Karen Spärck Jones

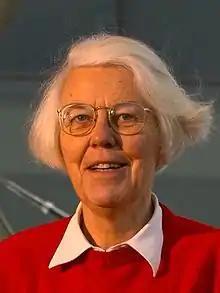
Spärck Jones in 2002

Karen Ida Boalth Spärck Jones (26 August 1935 – 4 April 2007) was a self-taught programmer and a pioneering British computer and information scientist responsible for the concept of inverse document frequency (IDF), a technology that underlies most modern search engines. She was an advocate for women in computer science, her slogan being, "Computing is too important to be left to men." In 2019, "The New York Times" published her belated obituary in its series "Overlooked", calling her "a pioneer of computer science for work combining statistics and linguistics, and an advocate for women in the field." From 2008, to recognise her achievements in the fields of information retrieval (IR) and natural language processing (NLP), the Karen Spärck Jones Award is awarded annually to a recipient for outstanding research in one or both of her fields.